Describe the emotion expressed in this image:  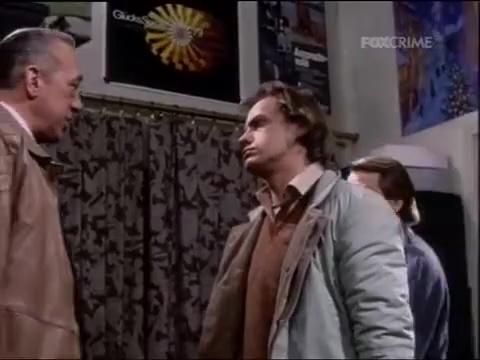
This person displays Pain, valence and arousal with low intensity.